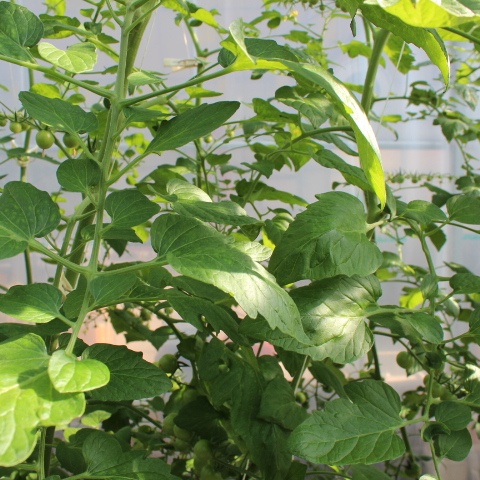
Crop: tomato